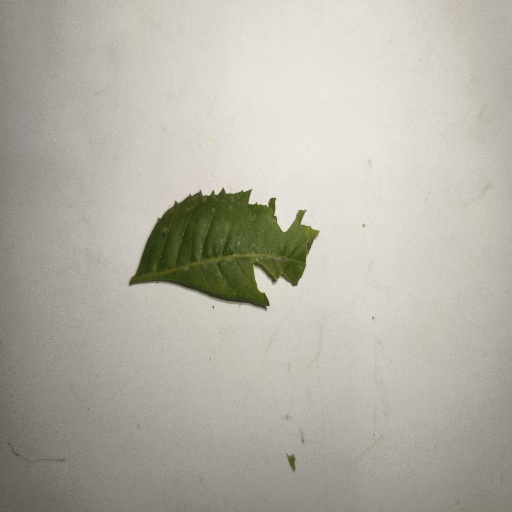
Species: Neem
Leaf condition: Shot Hole Leaf